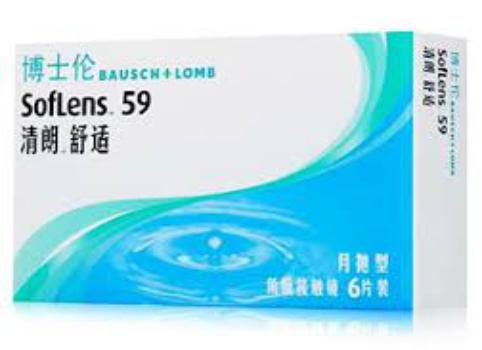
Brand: bauschlomb-1
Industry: Medical